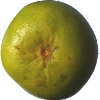
Label: Pomelo Sweetie 1